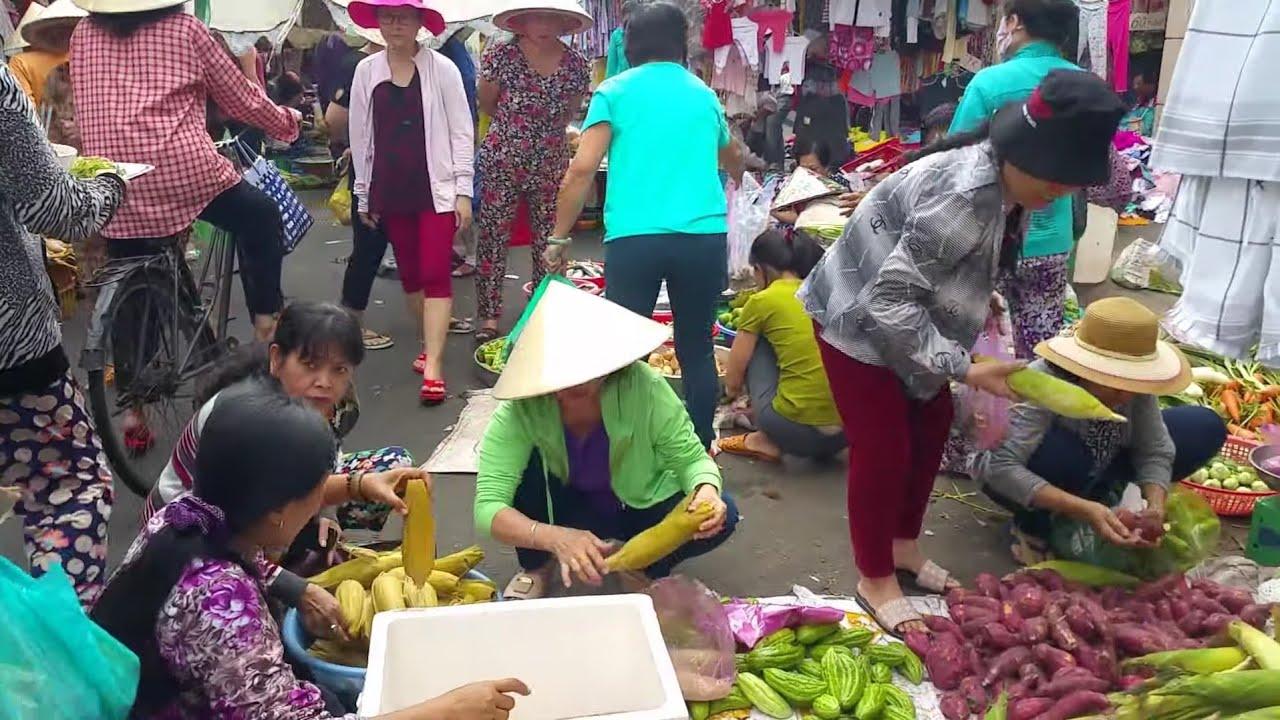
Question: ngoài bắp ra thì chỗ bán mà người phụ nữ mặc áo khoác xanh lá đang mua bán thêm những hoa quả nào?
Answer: khổ qua và khoai lang